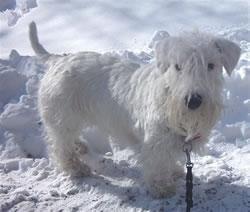
Sealyham_terrier